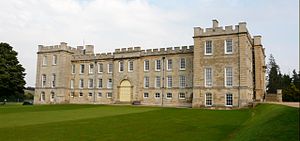
Borge og slotte i England / Cambridgeshire
Denne liste over borge og slotte i England er ikke en liste over alle bygninger og steder, hvor ordet ”castle” indgår i navnet eller en liste over bygninger, som er en borg i middelalderlig henseende. Det er heller ikke en liste over alle borge og slotte, der nogensinde er bygget i England: Mange er forsvundet sporløst, men er hovedsageligt en liste over bygninger og ruiner. De bygninger, som er bevaret, er alle blevet ændret i løbet af historien.